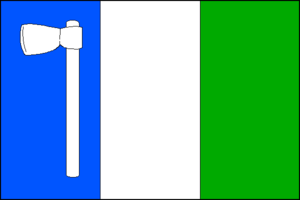
Valašské Příkazy est une commune du district de Vsetín, dans la région de Zlín, en Tchéquie. Sa population s'élevait à 300 habitants en 2018.